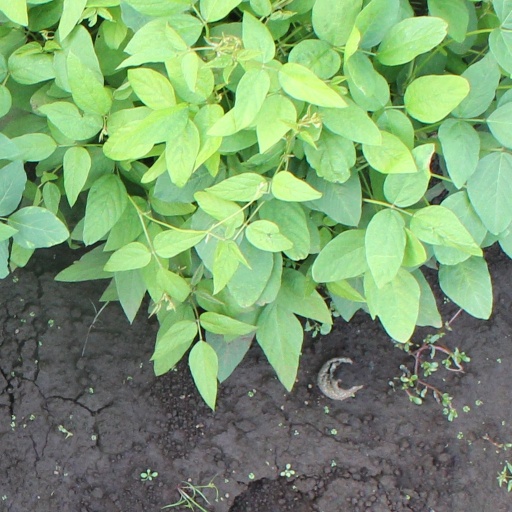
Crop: soybean